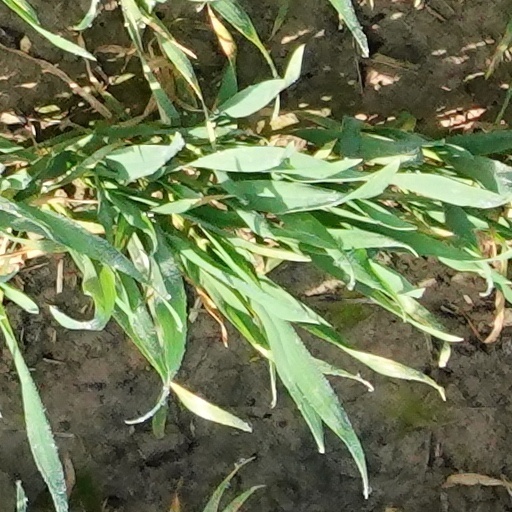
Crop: wheat